Geography of Wisconsin

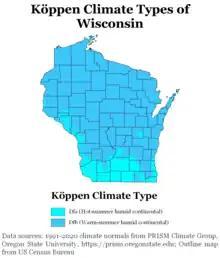
Köppen climate types of Wisconsin, using 1991-2020 climate normals.

Most of Wisconsin has a warm-summer humid continental climate (Köppen "Dfb"), while southern and southwestern portions are classified as hot-summer humid continental climate (Köppen "Dfa"). The highest temperature ever recorded in the state was in the Wisconsin Dells, on July 13, 1936, where it reached . The lowest temperature ever recorded was in the village of Couderay, where it reached on both February 2 and 4, 1996.